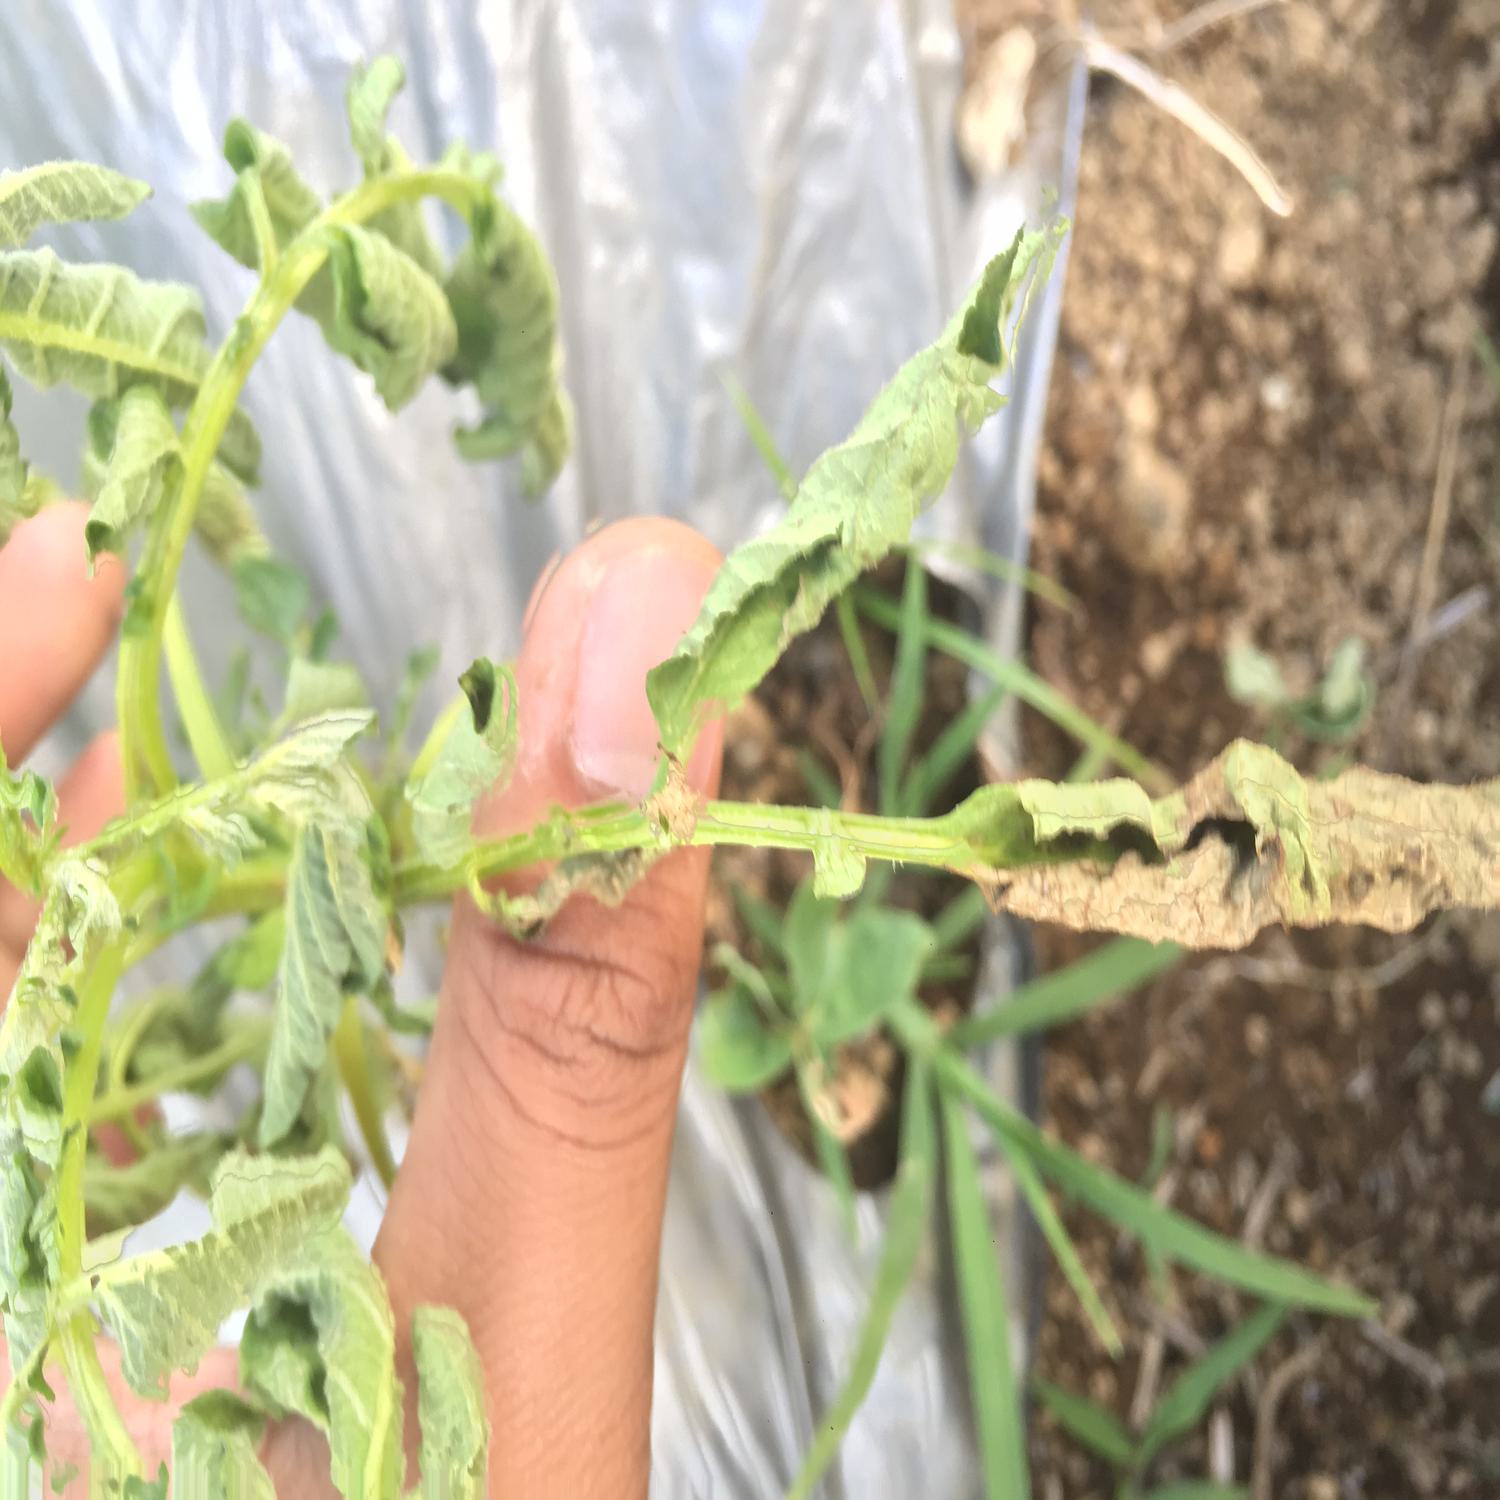
Label: Bacteria